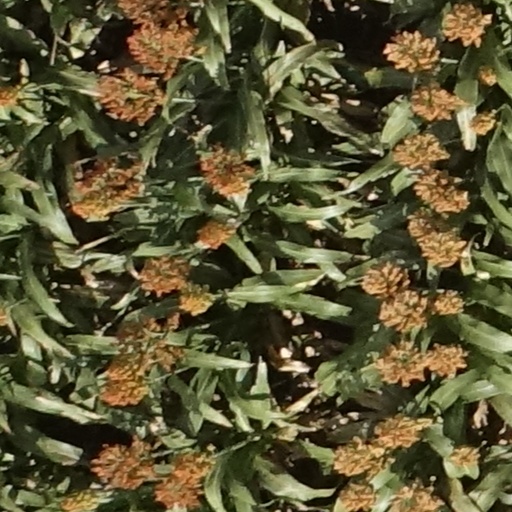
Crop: sorghum